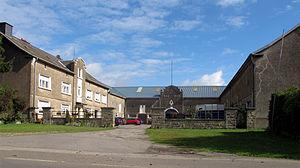
Pétange est une localité luxembourgeoise et le chef-lieu de la commune portant le même nom située dans le canton d'Esch-sur-Alzette.